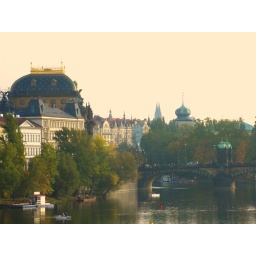
the State opera house overlooks the Vltava river in Prague